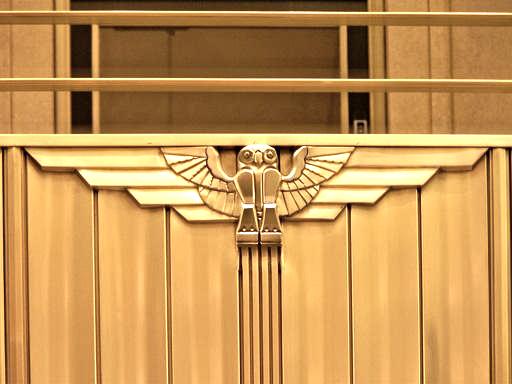
Material: metal